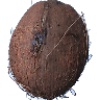
Label: Cocos 1